Henry Wisner

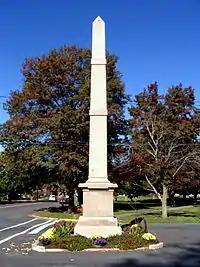
Goshen's memorial to Henry Wisner

Henry Wisner ( – March 4, 1790) was a miller from Goshen, New York. He was a Patriot leader during the American Revolution who, as a member of the Second Continental Congress, voted for Independence on July 4, 1776, at the creation of the Declaration of Independence. As a member of the First Continental Congress, Wisner signed the 1774 Continental Association.